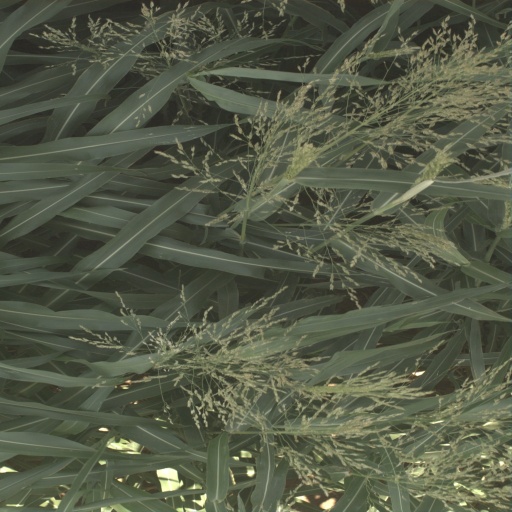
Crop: sorghum